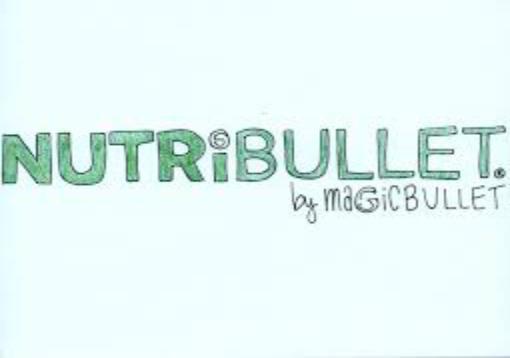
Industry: Necessities